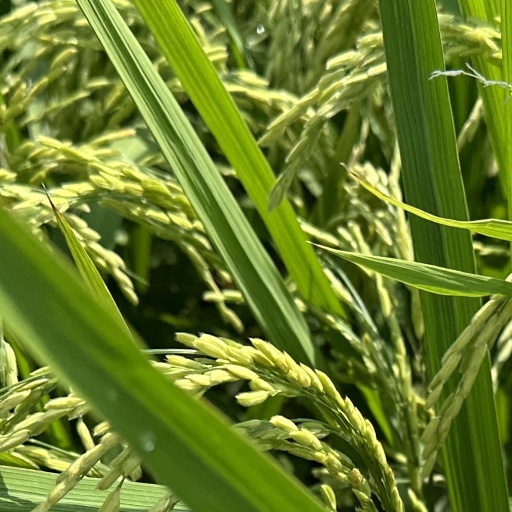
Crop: rice